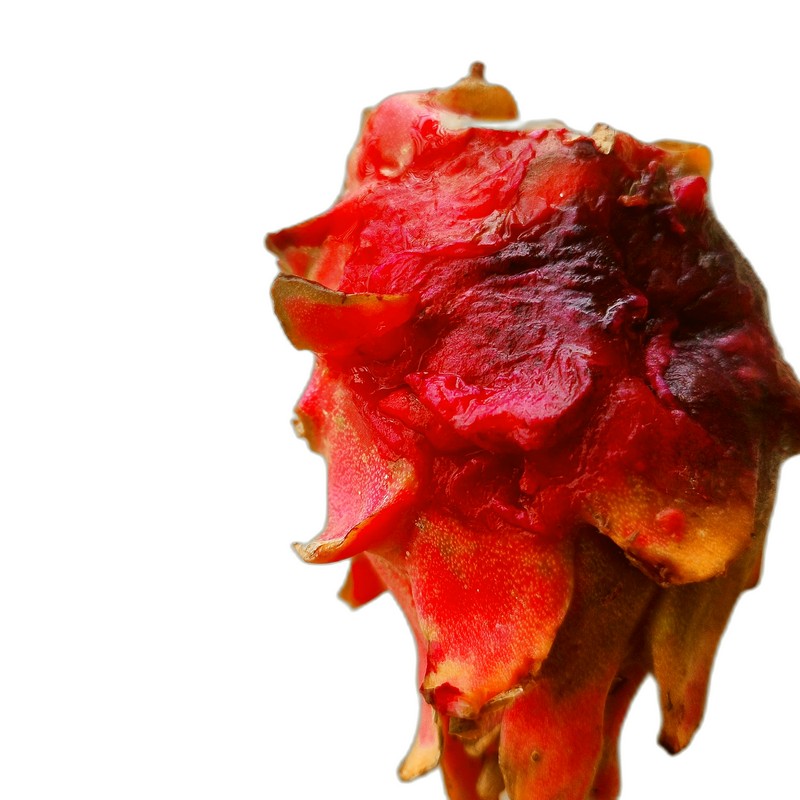
Label: Defect Dragon Fruit